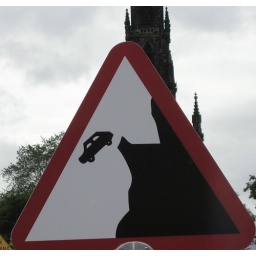
Signspotting: car that wasn't on a road in the first place...